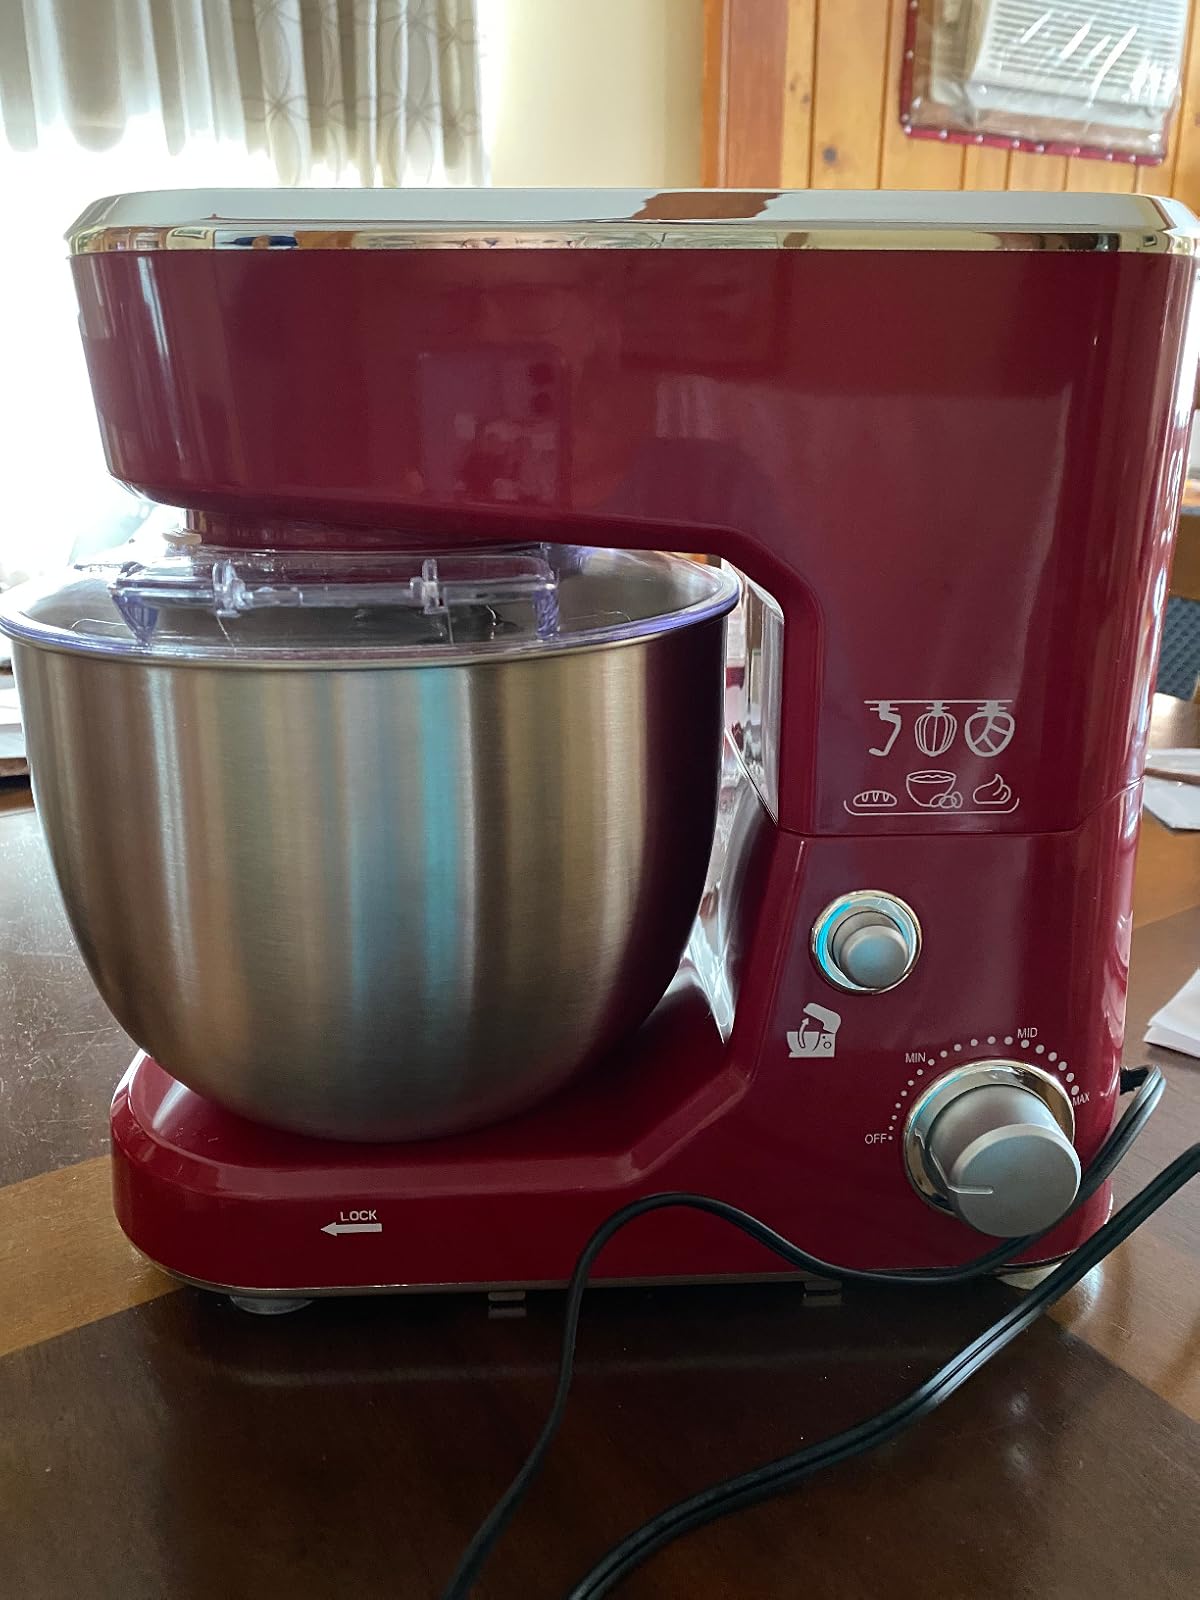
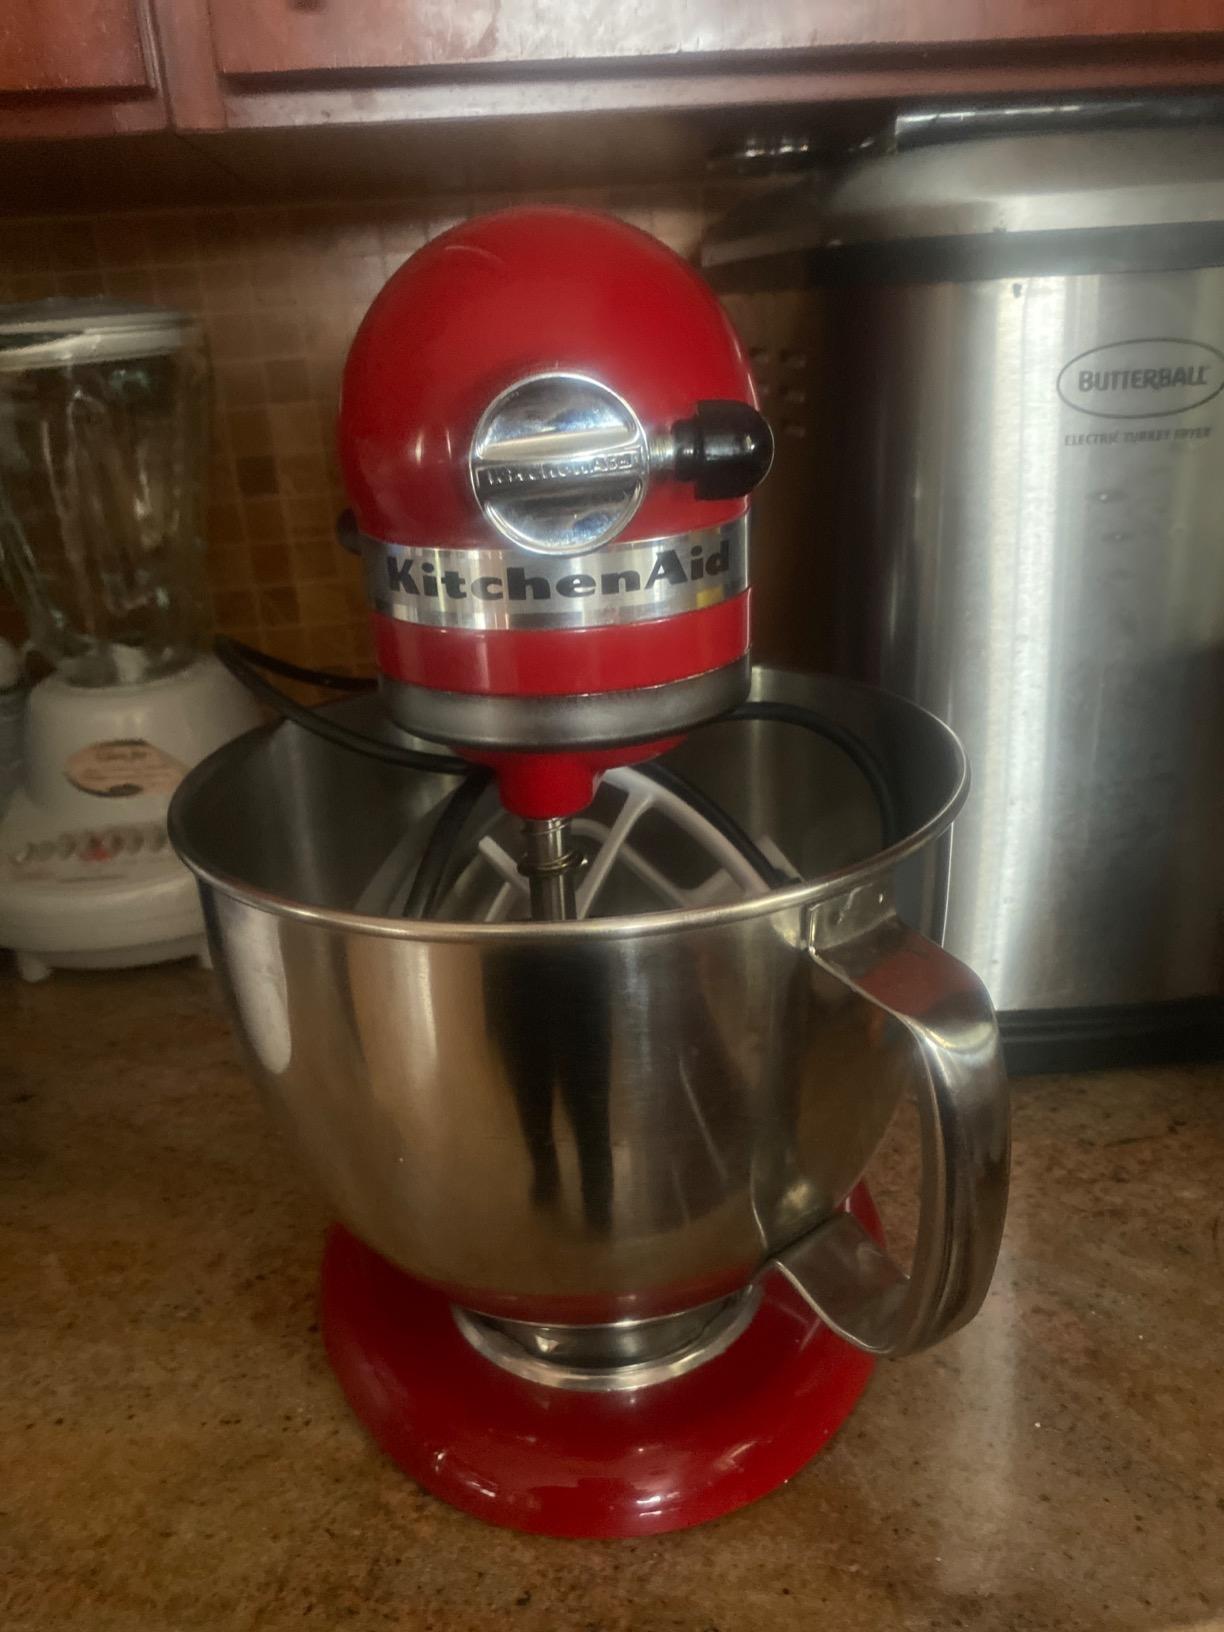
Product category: items_mixer
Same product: no